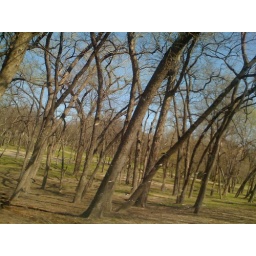
A park out by white rock lake in dallas really a nice park!